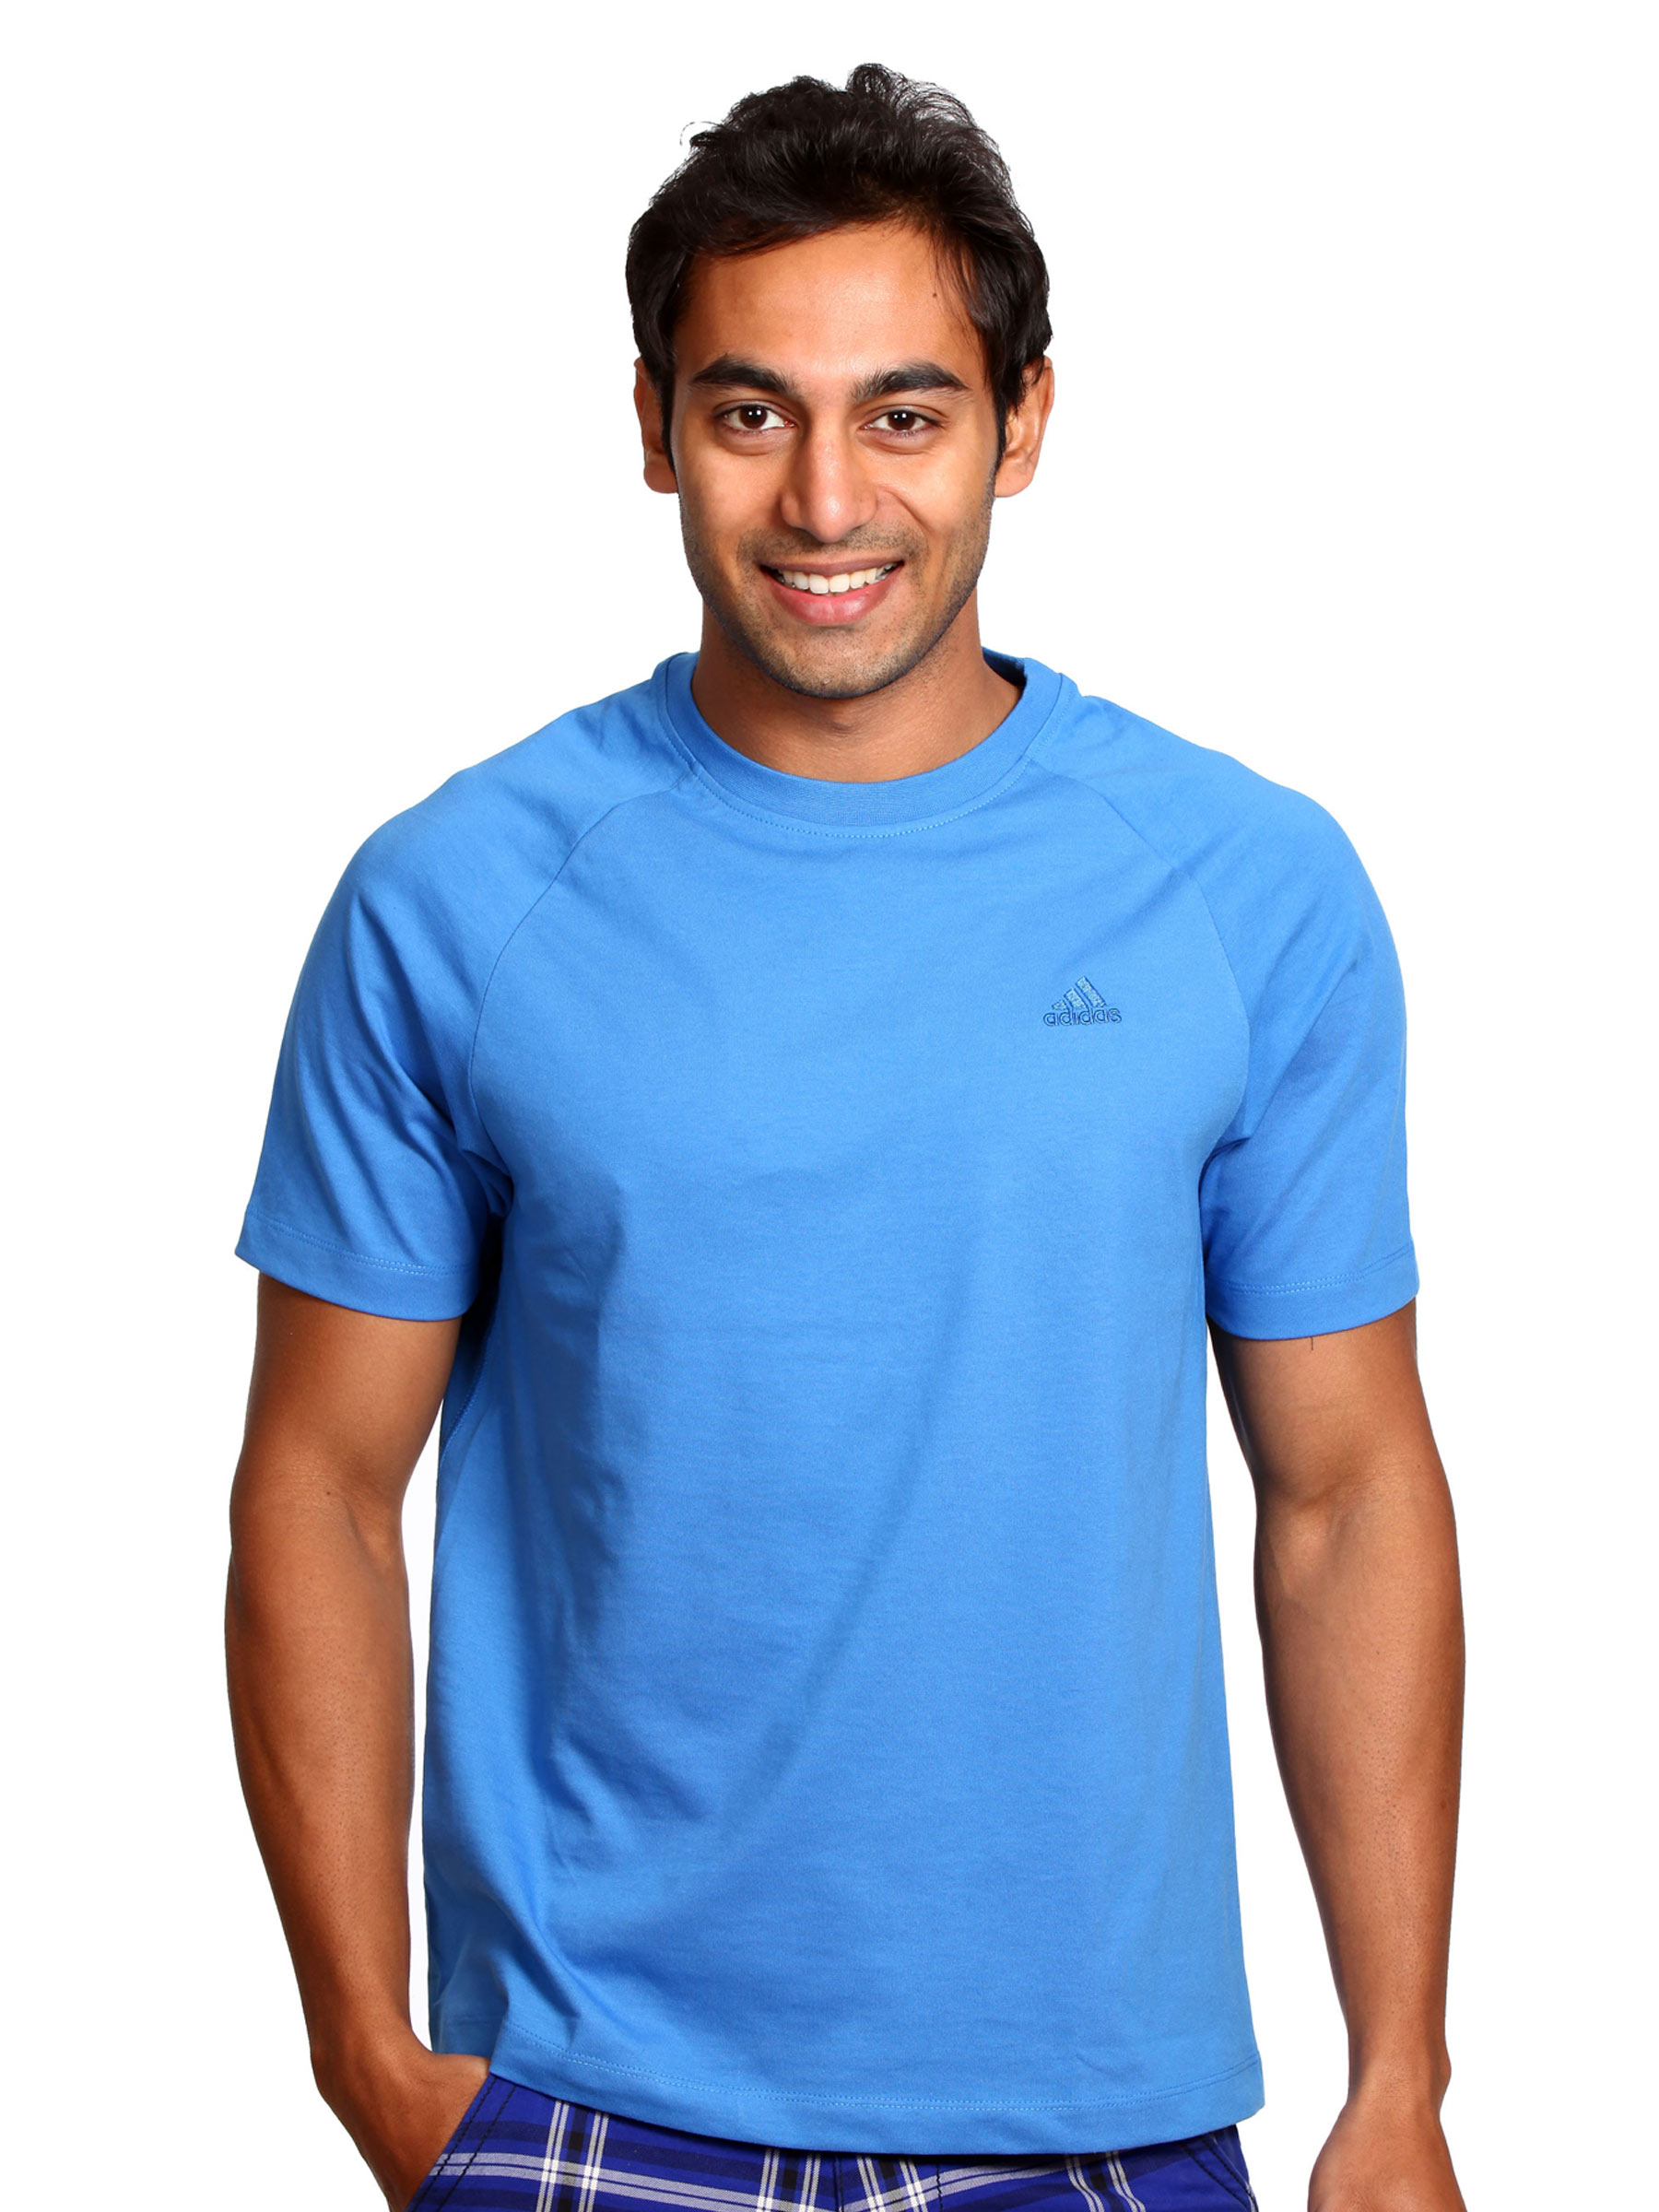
ADIDAS Men Crew Neck Blue T-shirt
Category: Apparel / Topwear / Tshirts
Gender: Men
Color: Blue
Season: Fall 2010
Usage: Casual